Colclough baronets

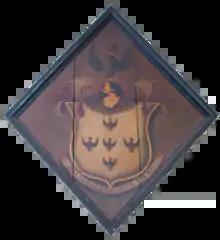
Arms of the Colclough family in St. Iberius' Church, Wexford. Arms: "Argent, five eaglets displayed in cross sable". Crest: "A demi eagle displayed sable ducally gorged or". Motto: "His calcabo gentes".

The Colclough baronetcy, of Tintern Abbey, County Wexford, was created in the baronetage of Ireland on 21 July 1628 for Adam Colclough, High Sheriff of Wexford in 1630.